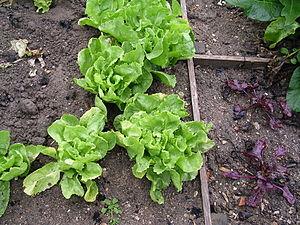
batavia
La Batavia est une variété de Laitue cultivée. Les Laitues font partie de la famille des Astéracées.